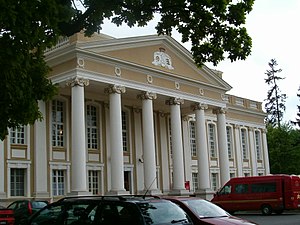
Wolsztyn
Wolsztyn er en by i regionen Storpolen i det vestlige Polen. Byen har ca. 13.500 indbyggere og er hovedsæde for Powiat wolsztyński i Województwo wielkopolskie.